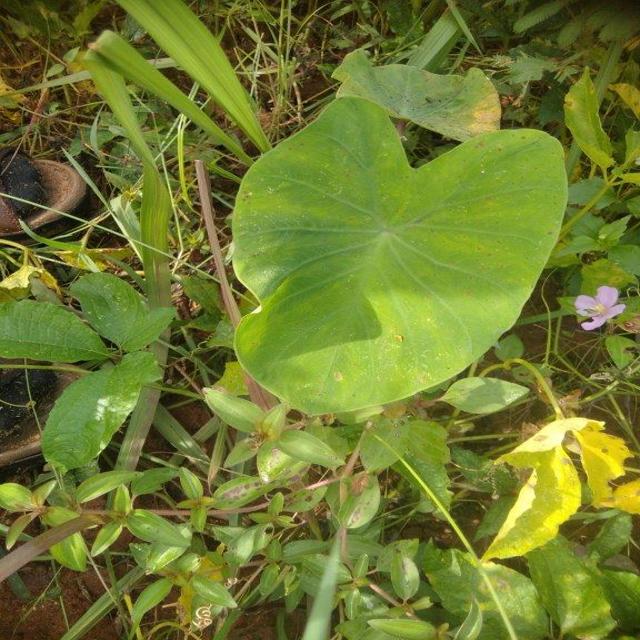
Label: Healthy